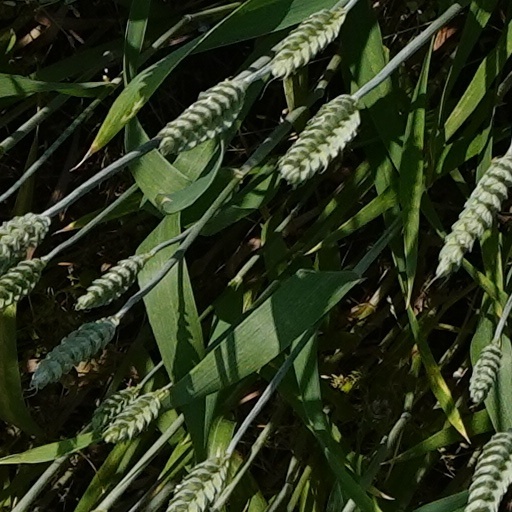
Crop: wheat